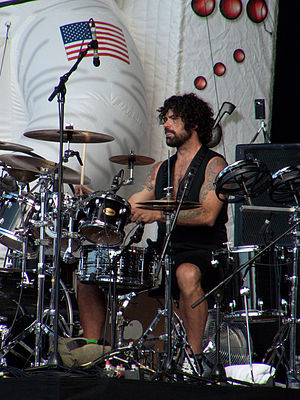
Jay Lane
Jay Lane er en amerikansk trommeslager, der kommer fra San Francisco Bay Area. Han har været med til at etablere grupper som Furthur, Golden Gate Wingmen, Bob Weirs RatDog, Scaring the Children, Jay's Happy Sunshine Burger Joint og hip hop / jazz fusion bandet Alphabet Soup. Han var en af de første trommeslagere i Primus og spillede med bandet i omkring otte måneder i 1988 samt igen 2010-2013.